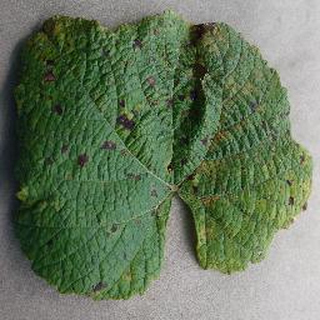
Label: grape_leaf_blight